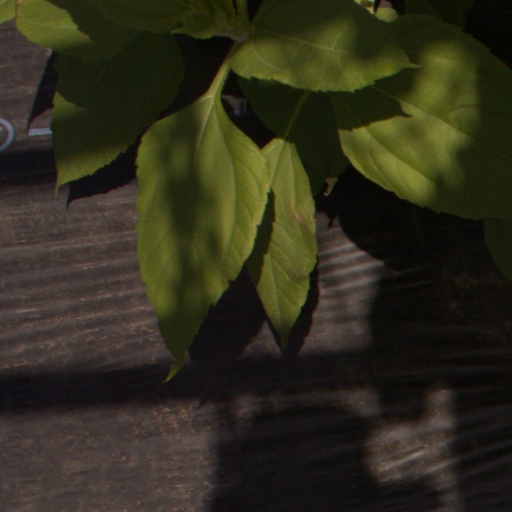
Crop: Jerusalem artichoke